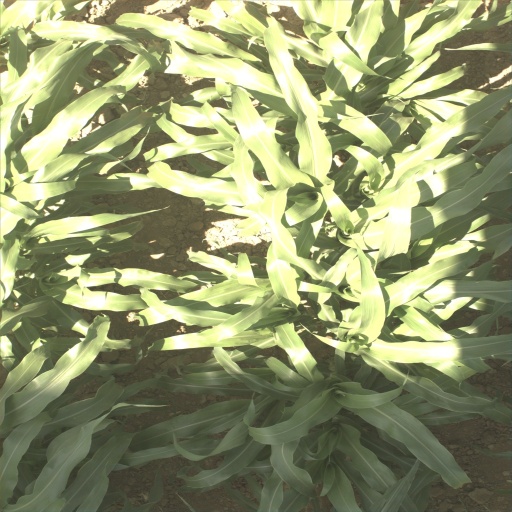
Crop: sorghum